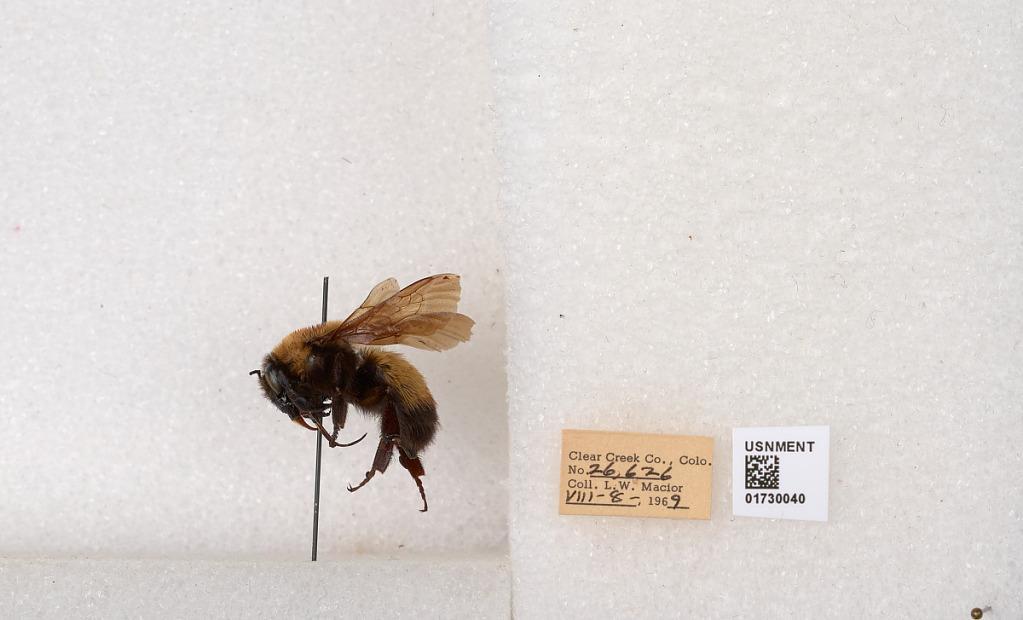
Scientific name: Bombus (Bombus) nevadensis Cresson